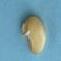
Maize quality: Bad